Adularescence

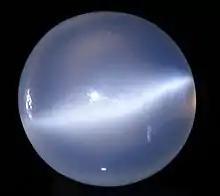
Adularescence in a moonstone cabochon, Minas Gerais, Brazil. The specimen's diameter is .

Adularescence is an optical phenomenon that is produced in gemstones like moonstone. The optical effect is similar to labradorescence and aventurescence.